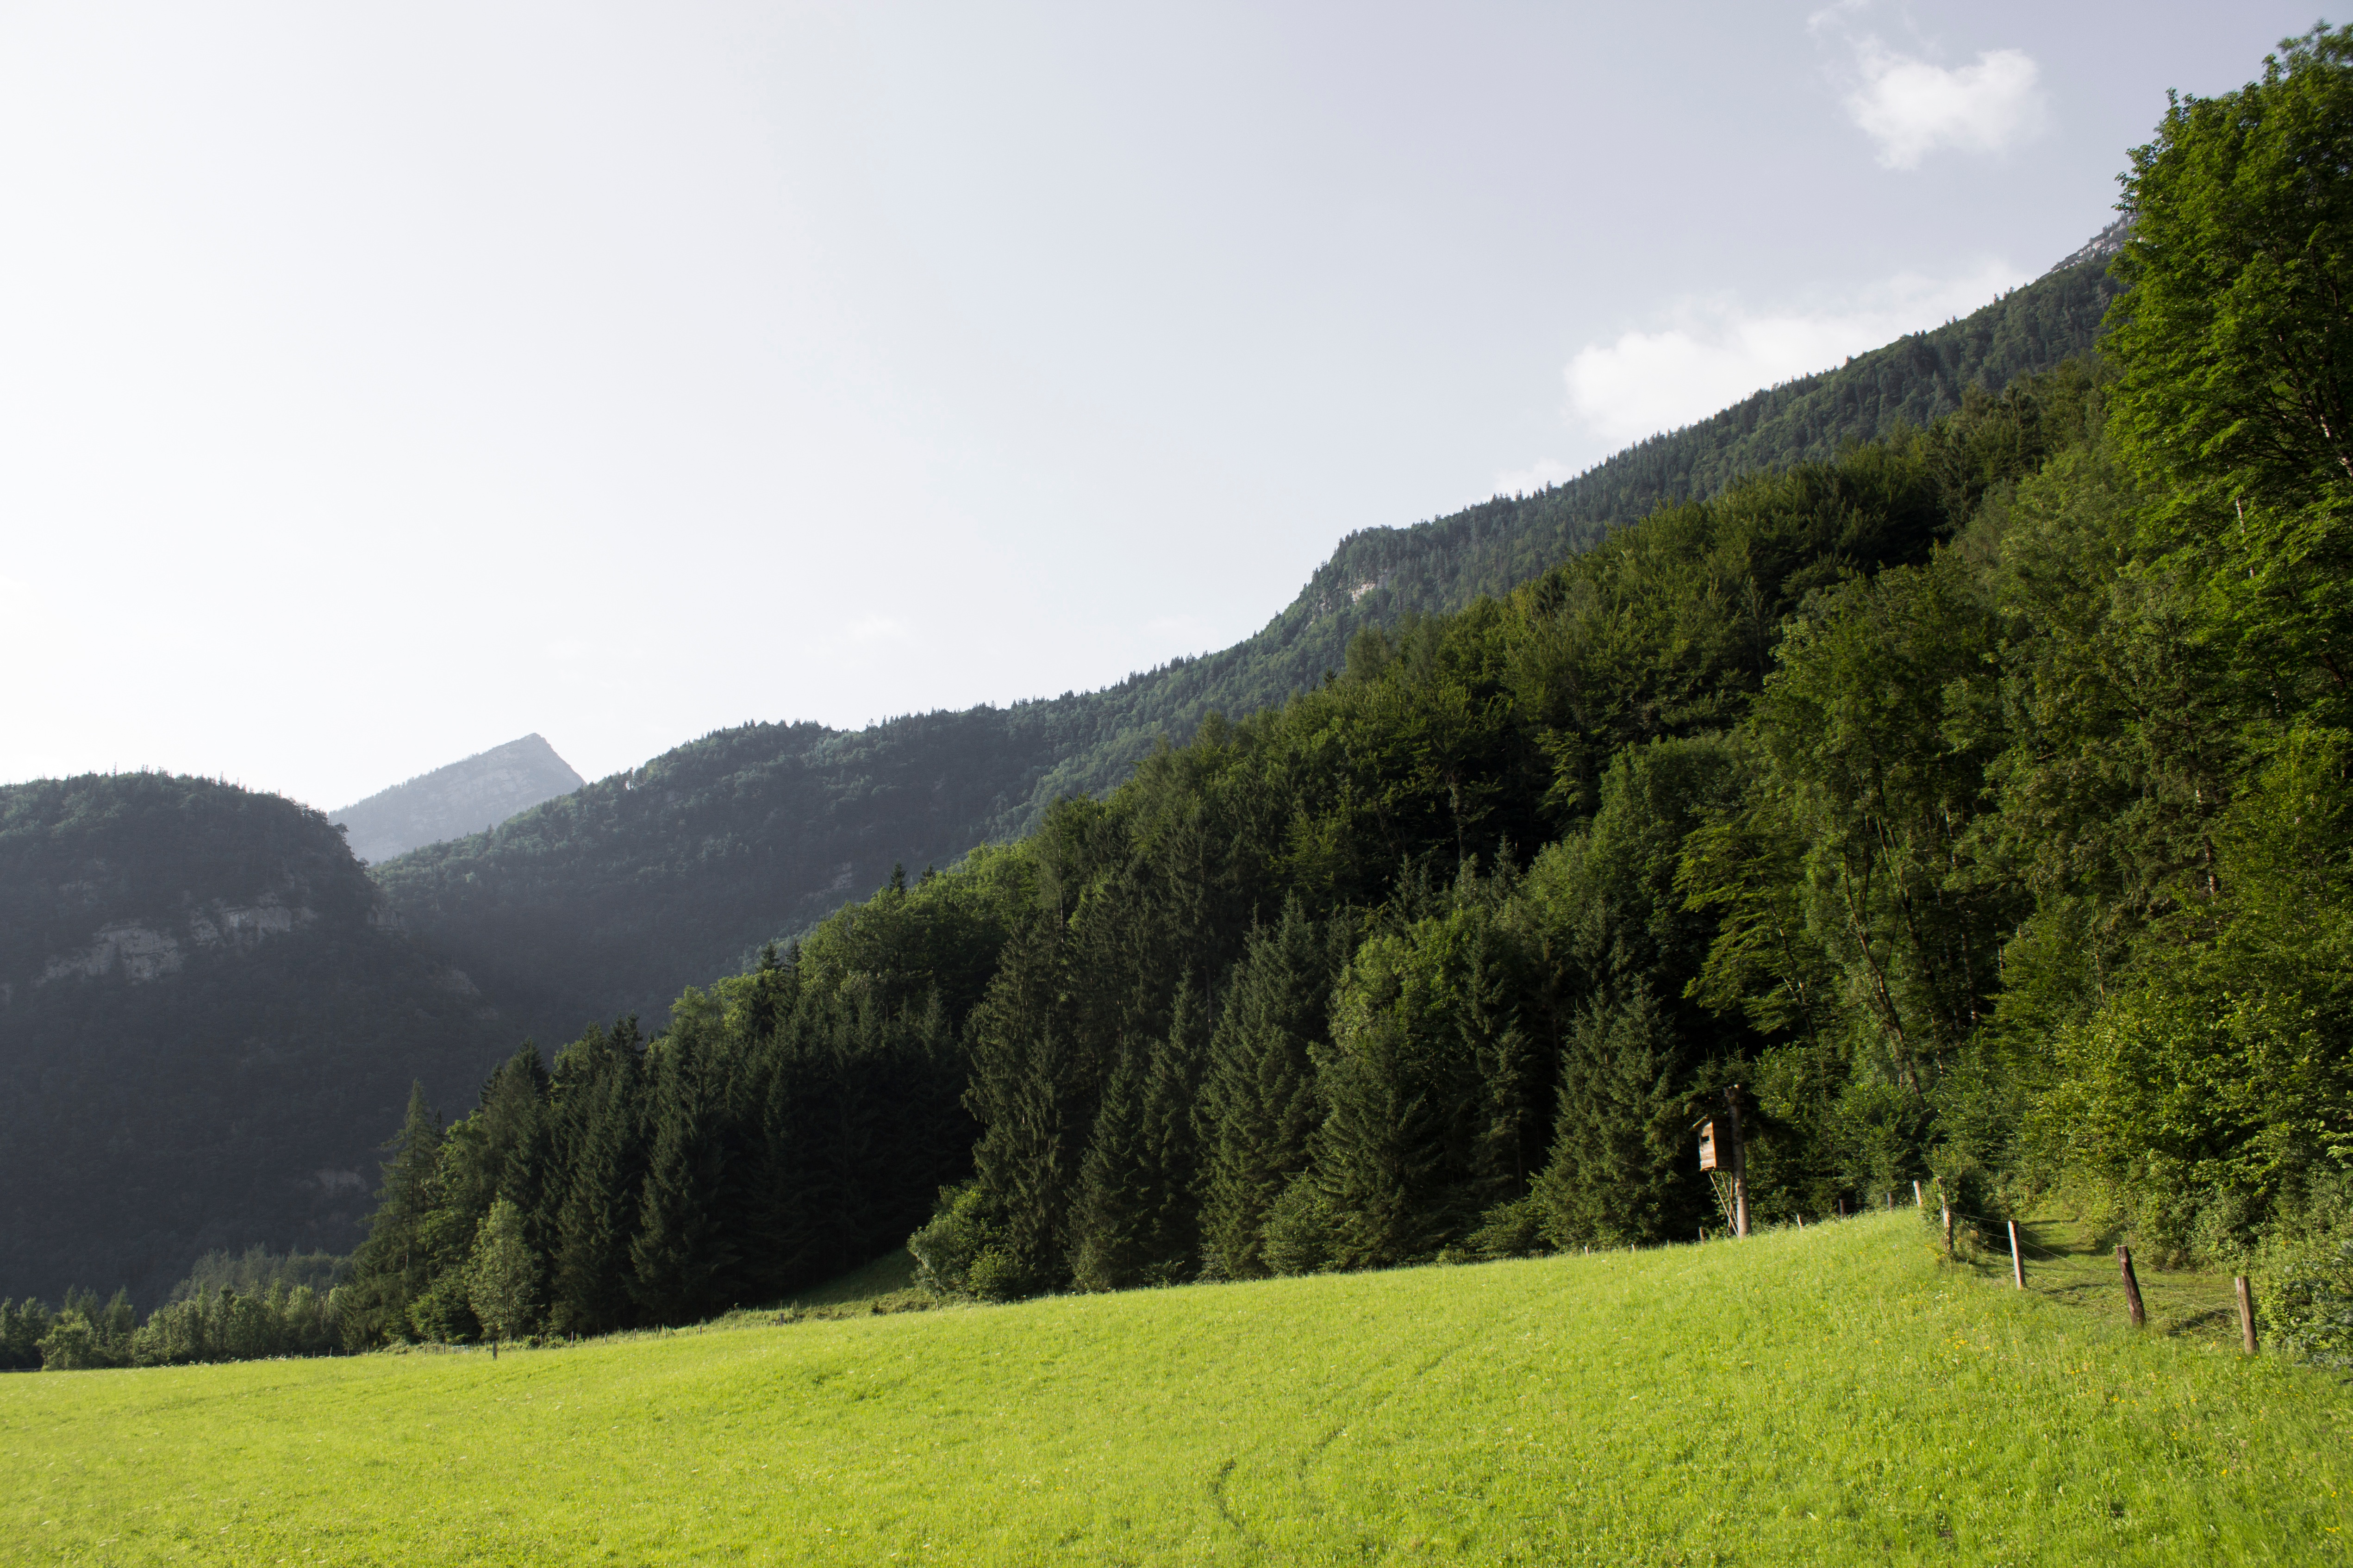
tree, forest, mountain, meadow, hill, valley, mountain range, pasture, highland, ridge, alps, grassland, plateau, habitat, ecosystem, rural area, landform, mountain pass, hill station, geographical feature, mountainous landforms